Qiang tie

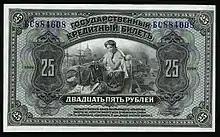
1918 25-ruble banknote

The Romanov "qiang tie", issued by the State Bank of the Russian Empire, is the oldest and best-established. The "Old" notes are relative to the "New" notes that went into circulation following the February Revolution in 1917. The main denominations are 1, 3, 5, 10, 25, 50 rubles. In 1897, the Russian gold standard and regulations on the Romanov banknotes saw massive circulation of these notes into Northeast China.